Brazil–Greece relations

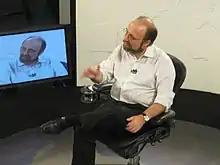
There are 50,000 Greeks living in Brazil. In the picture famous Greek Brazilian scientist Miguel Nicolelis

In the past 10 years, there have been a number of high-level contacts between the two nations, including a Brazilian Parliamentary Delegation visit to Greece, a "reciprocal visit" by a Greek Parliamentary Delegation, a meeting between two Ministers of Foreign Affairs, and a visit by the Greek Prime Minister "on the occasion of the EU LAC Summit Meeting in Rio de Janeiro in 1999."